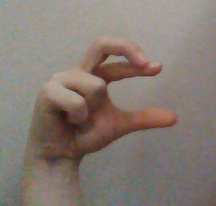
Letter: thal